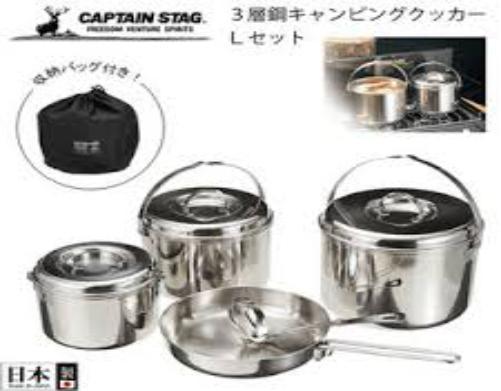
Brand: captain stag
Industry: Necessities